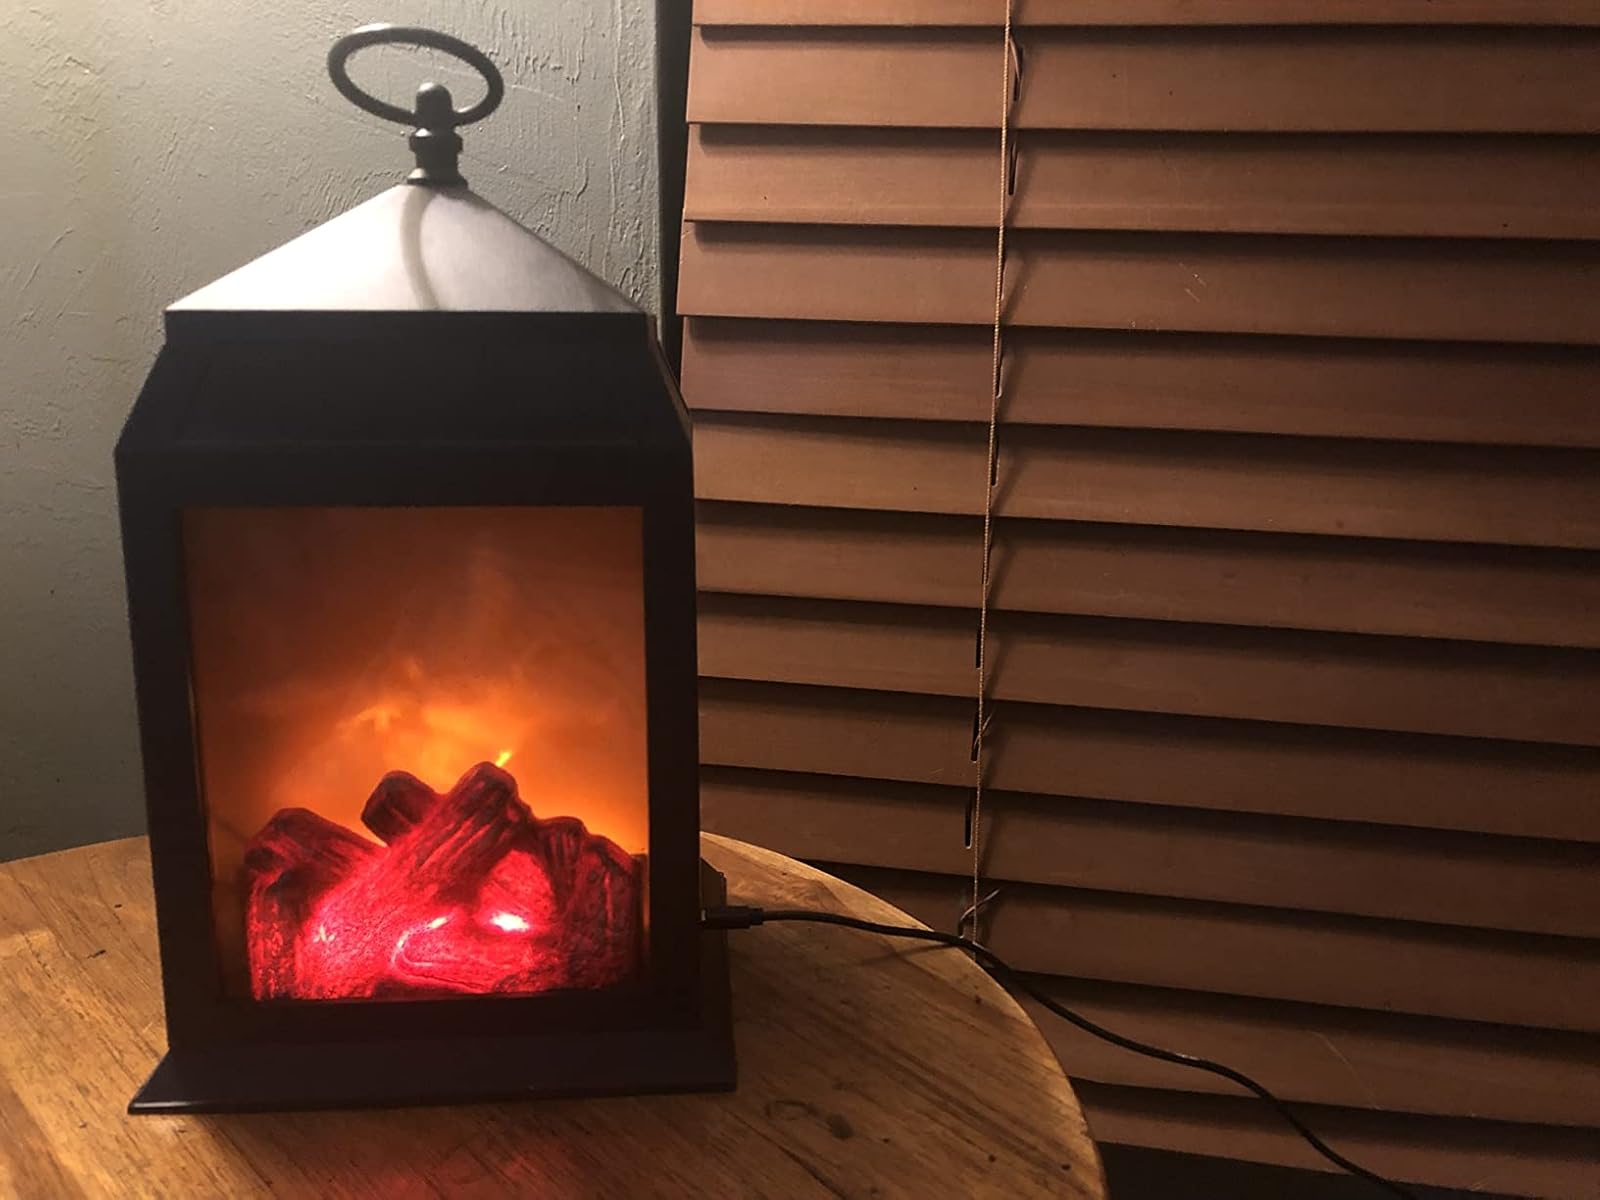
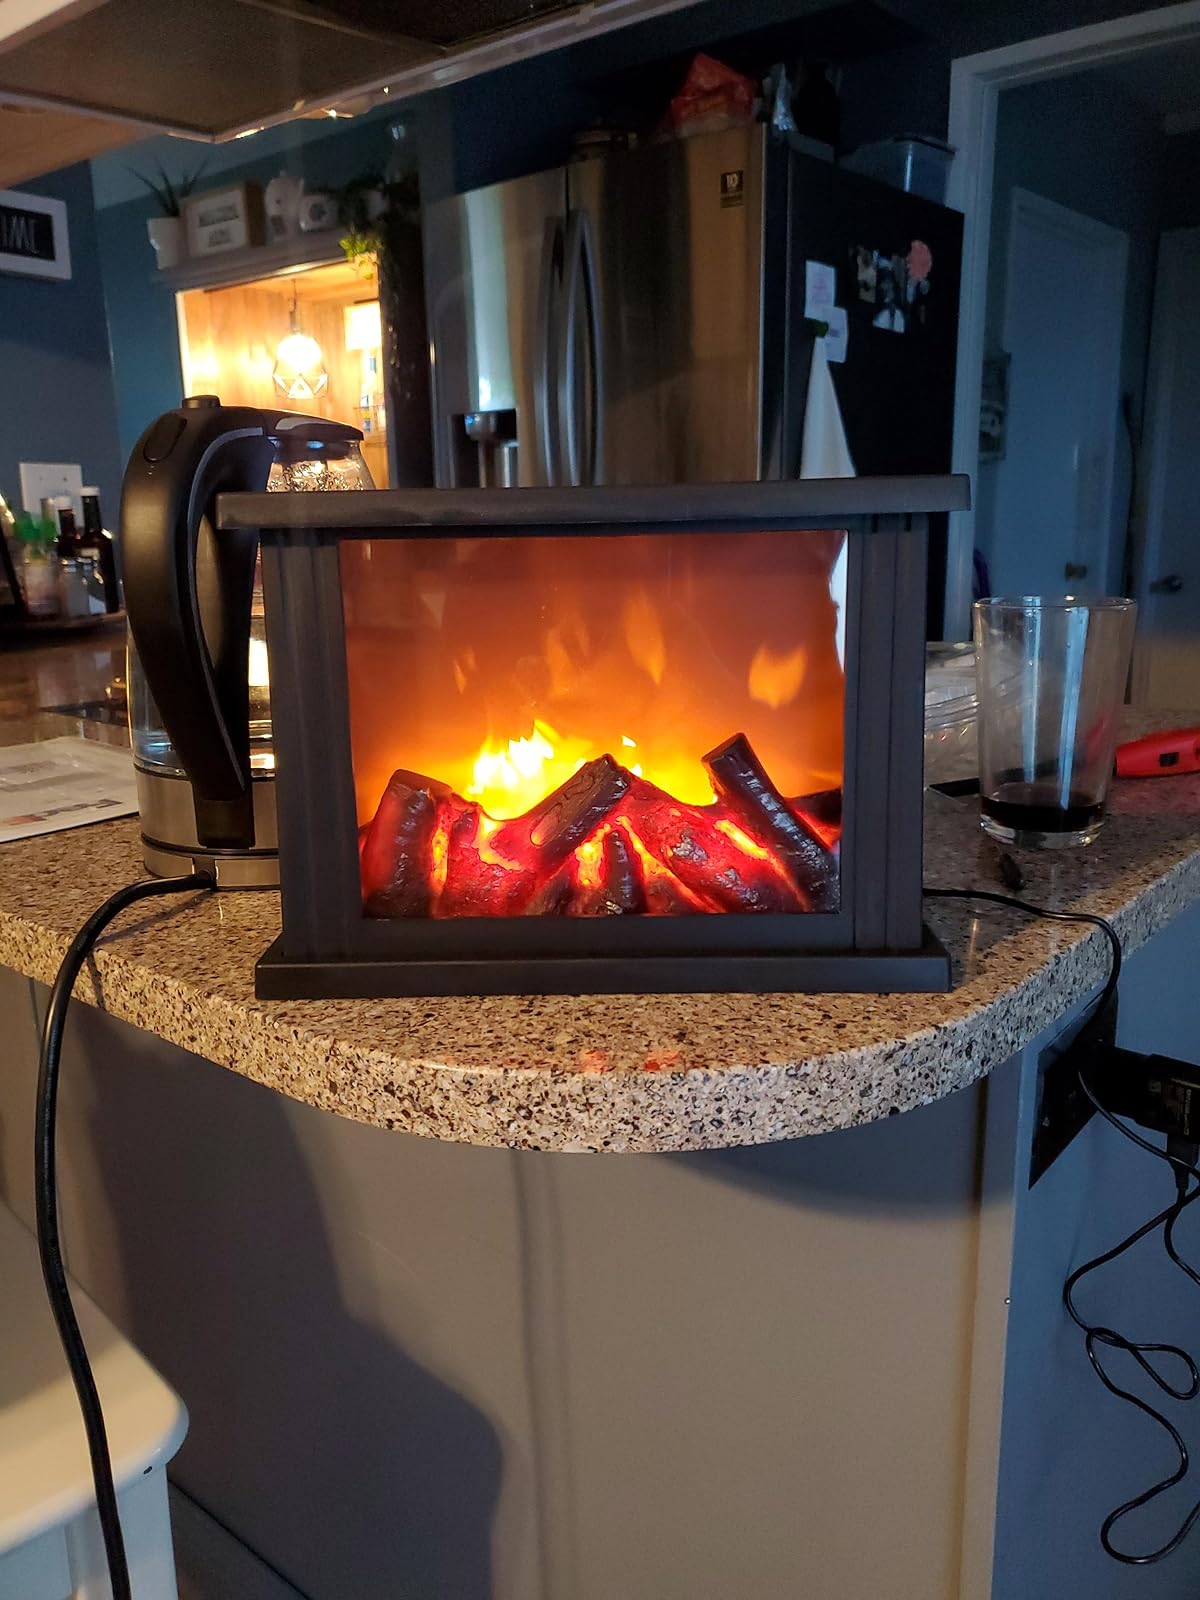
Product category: lantern
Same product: no